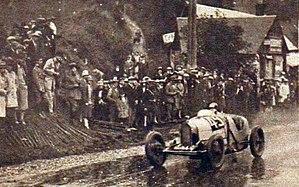
Janine Jennky victorieuse sous la pluie à la côte de Gaillon en septembre 1927.
Janine Jennky était une femme pilote automobile française des années 1920.